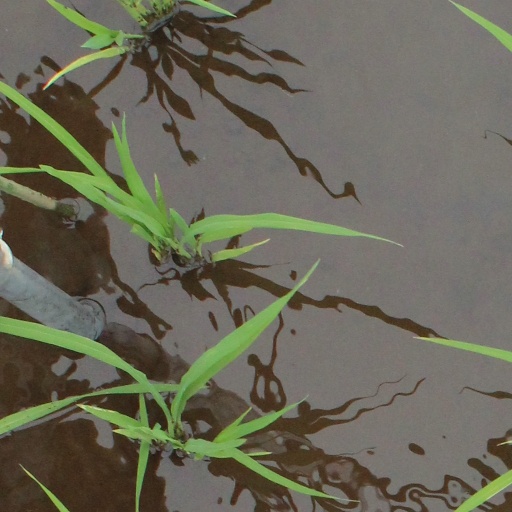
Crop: rice